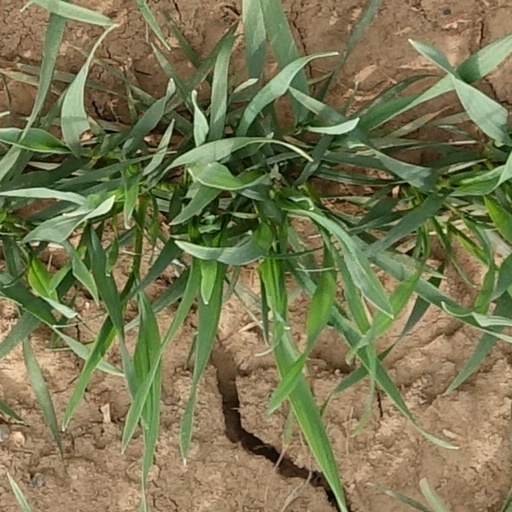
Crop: wheat